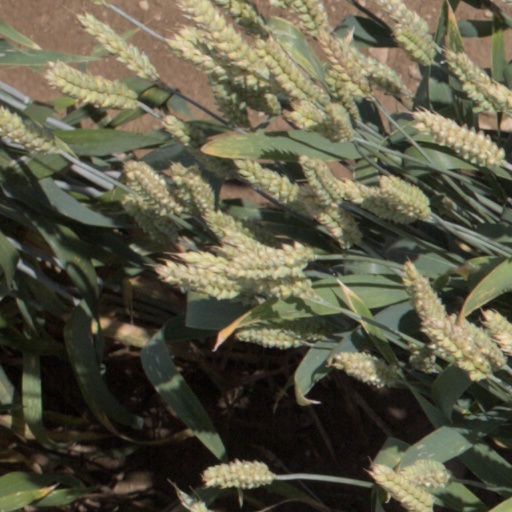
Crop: wheat